Antonio Pérez (statesman)

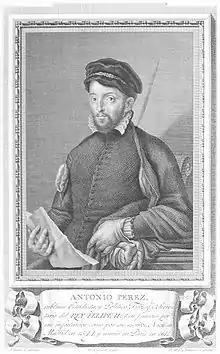
Antonio Pérez. 1791 engraving. Biblioteca Nacional de España. Madrid.

On 28 July 1579, Antonio Pérez and the Princess of Éboli were arrested by order of the king. The Princess of Éboli, as a proud woman who confronted the king, was kept imprisoned in different places, mostly in her palace in Pastrana, for the rest of her days. Antonio Pérez was more prudent and had compromising information so his situation with the king deteriorated slowly over time. At first, he was under house arrest and had relative freedom but his liberty was gradually diminished. Also, he thought it might be possible for him to regain the favour of the king.